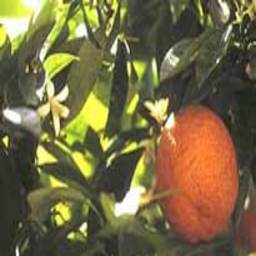
Label: peels